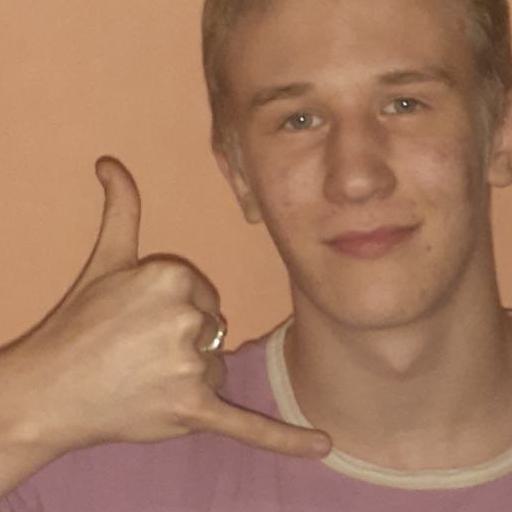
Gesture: call